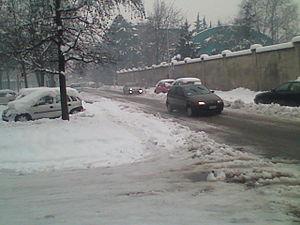
Le quartier Triante est un quartier du Nord-Ouest de la ville de Monza en Lombardie. Il appartient administrativement au district 4 de la ville.